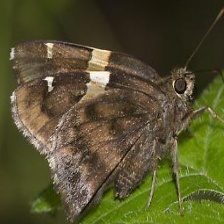
Species: GOLD BANDED